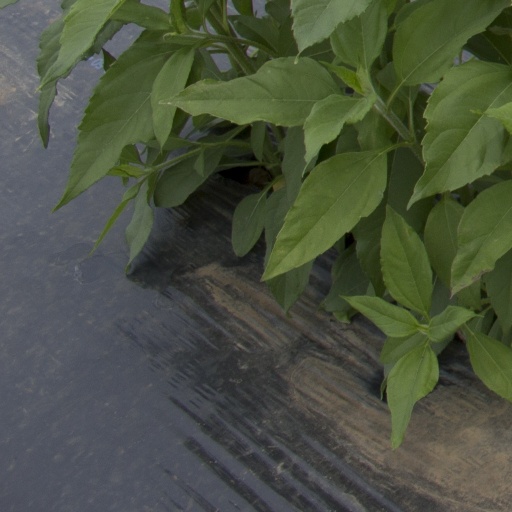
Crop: Jerusalem artichoke